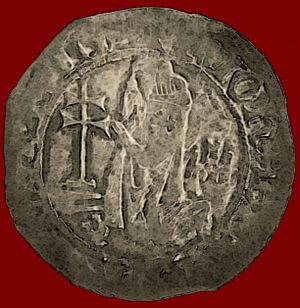
Gigliato de Juan Fernandez de Heredia entre 1377 et 1396, monnaie trouvée à Sorgues (Vaucluse)
Juan Fernández de Heredia est le 32ᵉ grand maître des Hospitaliers de l'ordre de Saint-Jean de Jérusalem.